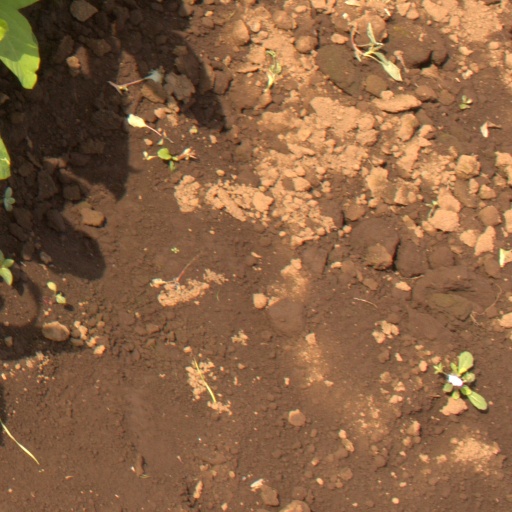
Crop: soybean